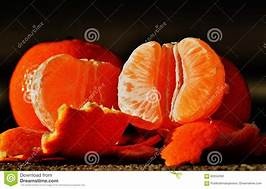
Label: mandarine